1977 World Championship for Makes

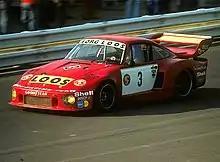
Private Loos-Porsche 935/77A at the Nürburgring round of the 1977 World Championship for Makes

Points towards the World Championship for Makes were awarded for the first ten eligible finishers in each race in the order of 20-15-12-10-8-6-4-3-2-1. A make was only awarded points for its highest finishing eligible car and no points were awarded for placings gained by any other car of that make.